Villanova Wildcats men's basketball

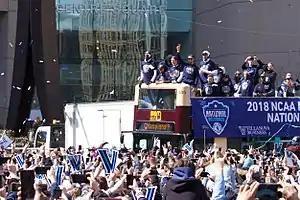
Championship parade in Center City, Philadelphia on April 5, 2018

The Wildcats finished second in regular season Big East play, won the Big East tournament, and were undefeated in non-conference play. They were awarded the top seed in the East Regional for the NCAA tournament. They reached the Final Four with wins over 16 seed Radford, 9 seed Alabama, 5 seed West Virginia and 3 seed Texas Tech with each victory coming by double-digit margins. In the national semifinals they faced the Kansas Jayhawks, the one seed from the Midwest Region, and defeated them 95–79. In this game Villanova set the new record for successful 3-point attempts in a Final Four game (breaking the previous full-game record before reaching halftime, finishing with 18 total made attempts). In the NCAA tournament championship Game they played the Michigan Wolverines, the 3 seed from the West Region. The Wildcats earned their third national championship in school history by beating the Wolverines 79–62. The game saw a historic performance by Big East Sixth Man of the Year Donte DiVincenzo (31 points, 5 rebounds, 3 assists, 2 steals and 2 blocks), named the 2018 Final Four's Most Outstanding Player. Coach Wright led the team to a 36–4 record for the 2017–18 season (14–4 Big East). The 36–4 mark sets the record for most wins in any Villanova season. Jalen Brunson received the Wooden Award as well as Associated Press and Naismith National Player of the Year Awards for his season leading the Wildcats. Mikal Bridges was presented the Julius Erving Award as the nation's best small forward—the second straight year a Villanova player achieved that honor after Josh Hart won it in 2017. Jay Wright was named winner of the John R. Wooden Legends of Coaching Award.